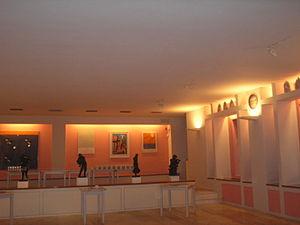
Hall d'accueil rez de chaussée du Centre Ionique
Le centre ionique est un organisme culturel à but scientifique créé en 1977 à Chios et installé aujourd'hui dans le quartier de Pláka à Athènes